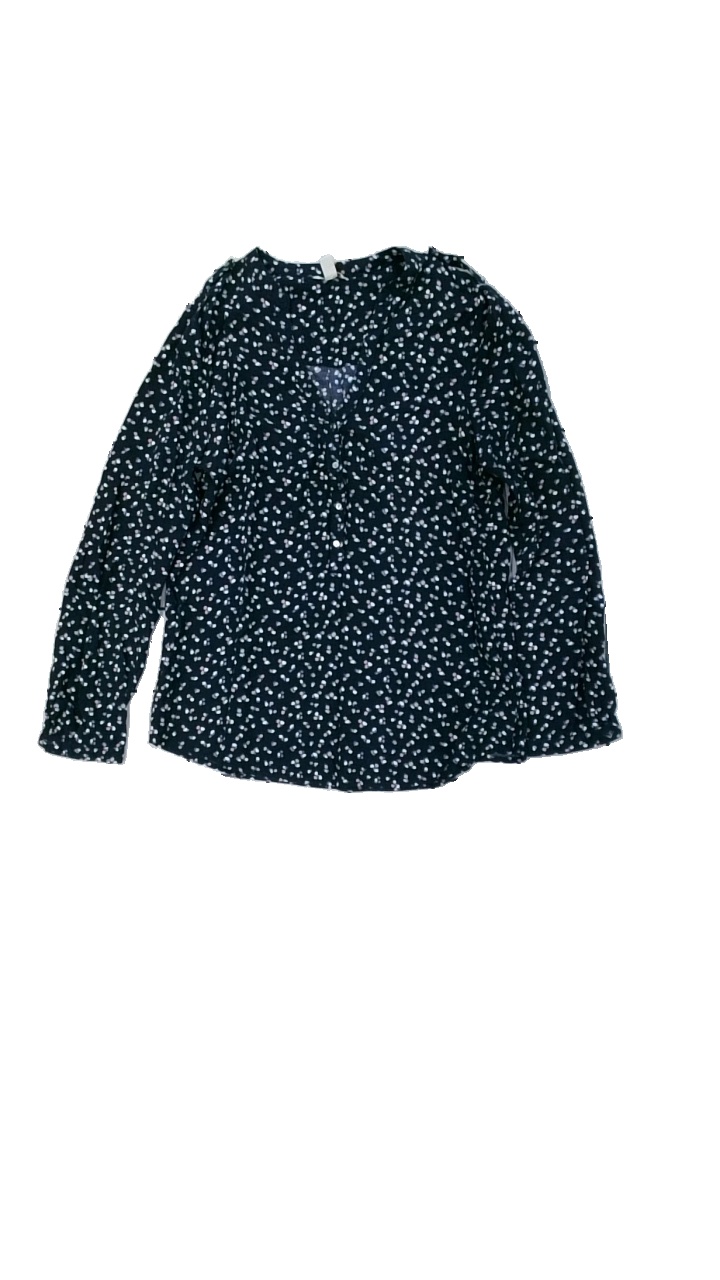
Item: Blouse (Ladies)
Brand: Esprit
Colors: Blue, Pink, White
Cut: V-collar
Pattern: Dots
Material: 100% Viscose
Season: All
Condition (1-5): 5
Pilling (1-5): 5
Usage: Reuse
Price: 50-100